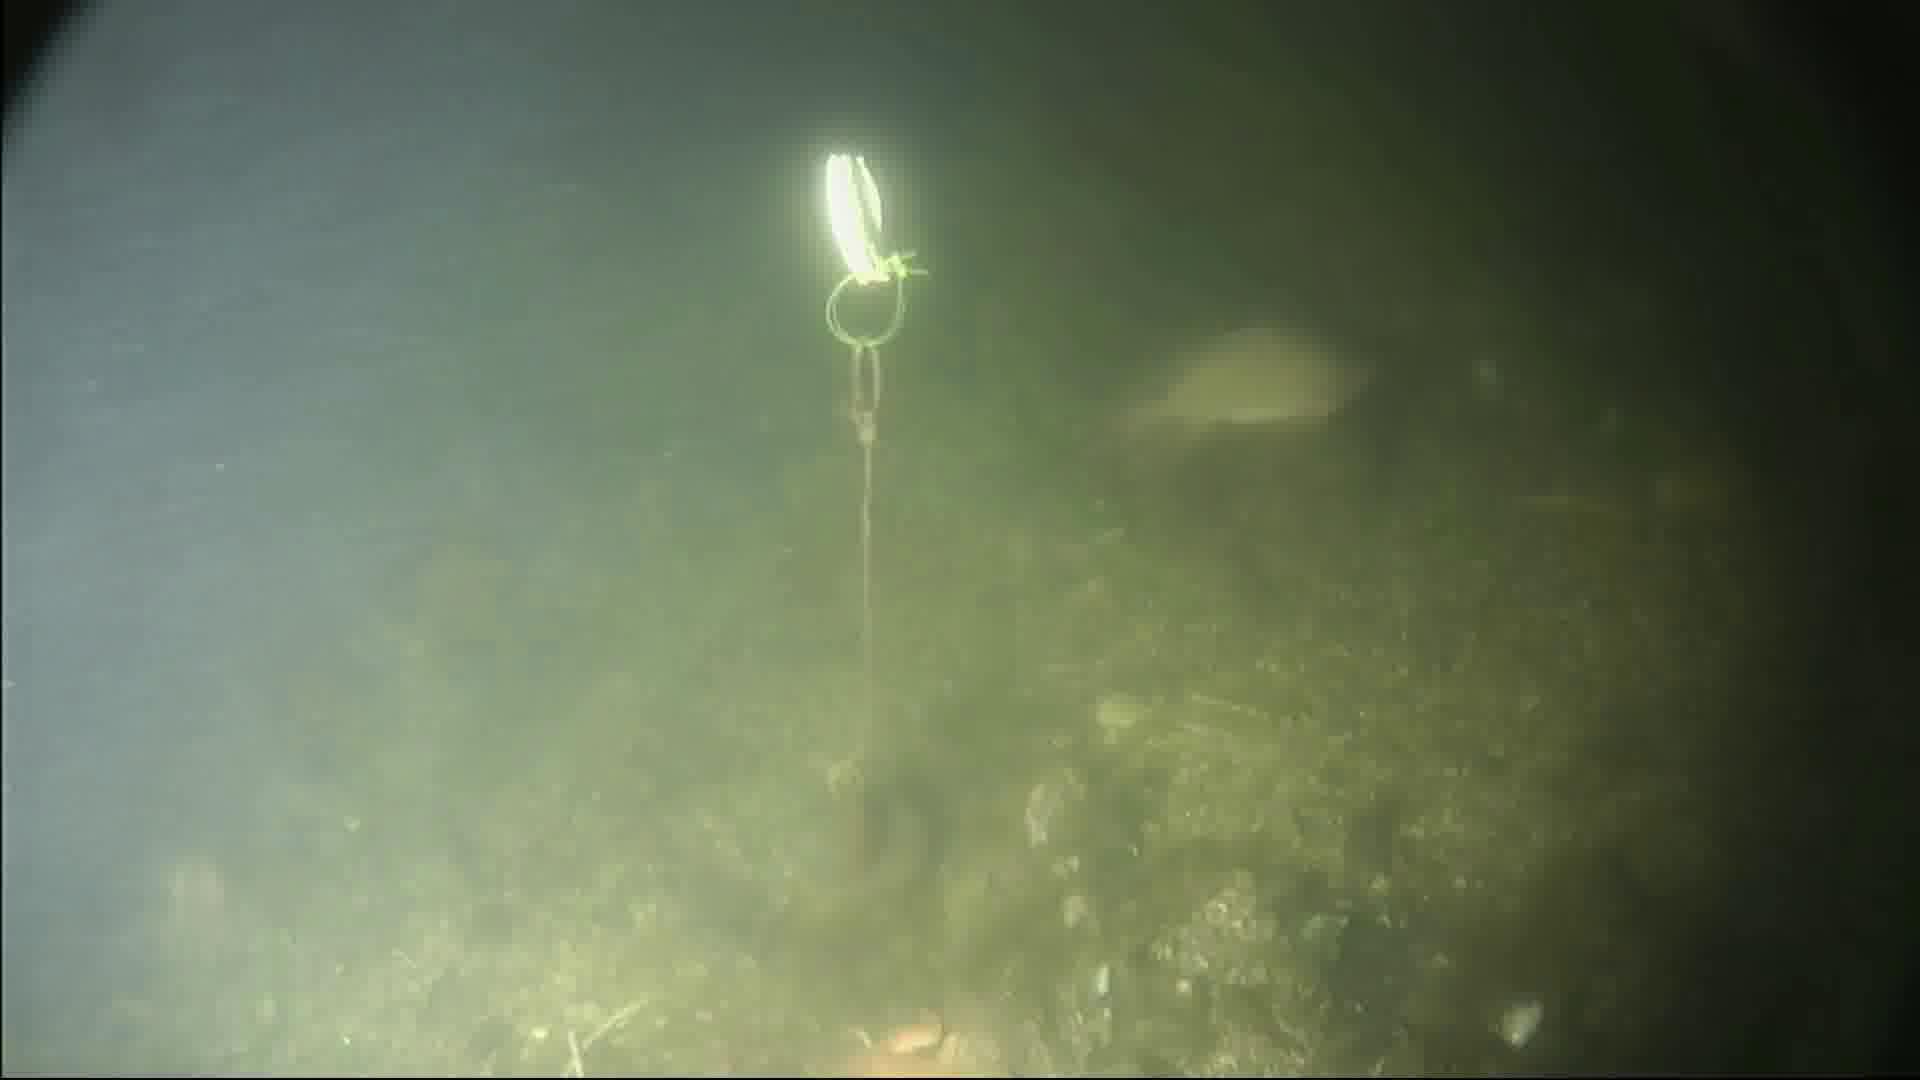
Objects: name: fish
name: starfish